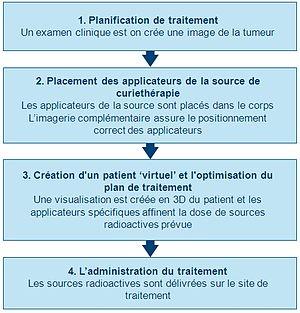
Étapes type d'une procédure de curiethérapie
La curiethérapie, parfois appelée brachythérapie ou radiumthérapie, est une technique de radiothérapie mise au point à l'Institut Curie où la source radioactive scellée est placée à l'intérieur ou à proximité immédiate de la zone à traiter. La curiethérapie est couramment utilisée comme un traitement efficace pour soigner le cancer du col de l'utérus,